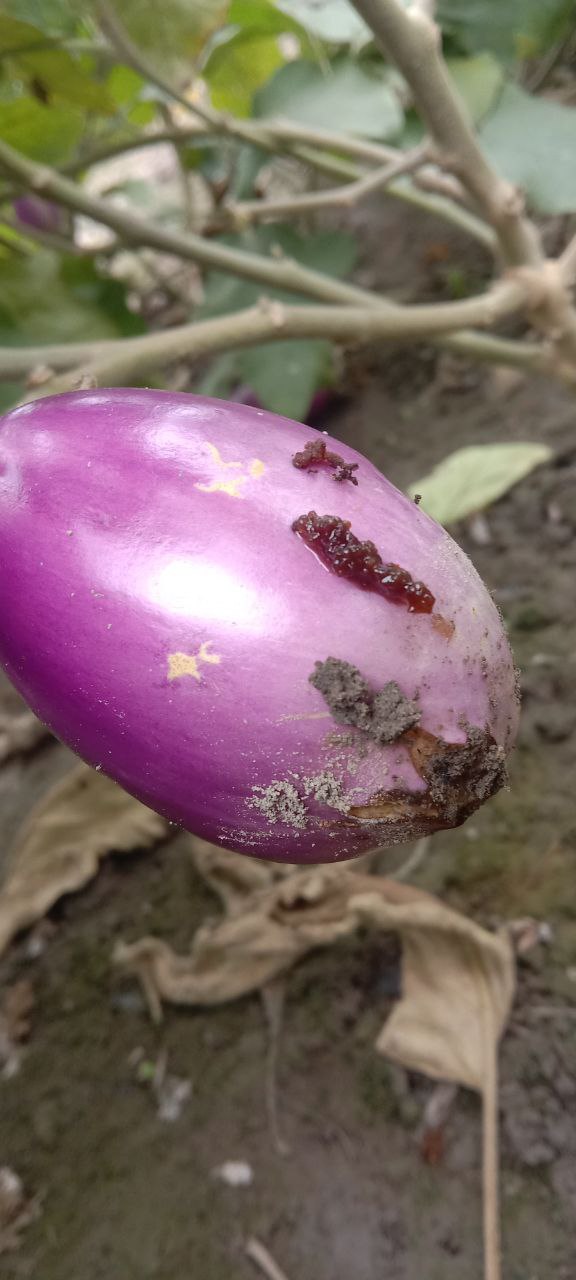
Label: Shoot and Fruit Borer